James Connolly

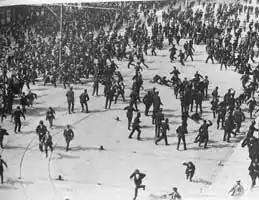

In September 1902, at the invitation of De Leon's Socialist Labor Party, Connolly departed for a four-month lecture tour of the United States. Addressing largely Irish-American audiences, he emphasised that he spoke for class, not country:I represent only the class to which I belong…I could not represent the entire Irish people on account of the antagonistic interests of these classes, no more than the wolf could represent the lambs or the fisherman the fish.On his return, Connolly had his resignation from the IRSP accepted without demur. He returned to Scotland for the Social Democratic Federation, where, after witnessing the organisation's expulsion of "De Leonists", he decided on a future in America.